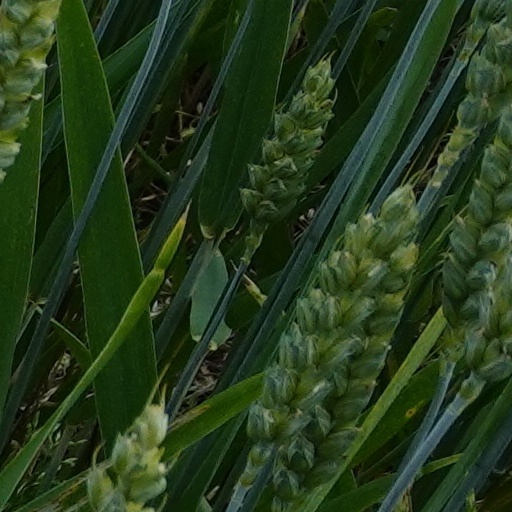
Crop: wheat